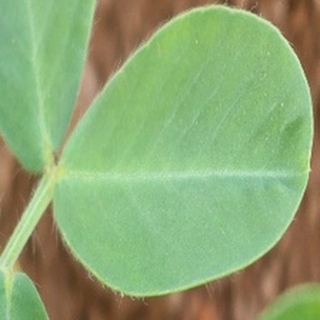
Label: healthy_groundnut